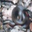
Label: snake